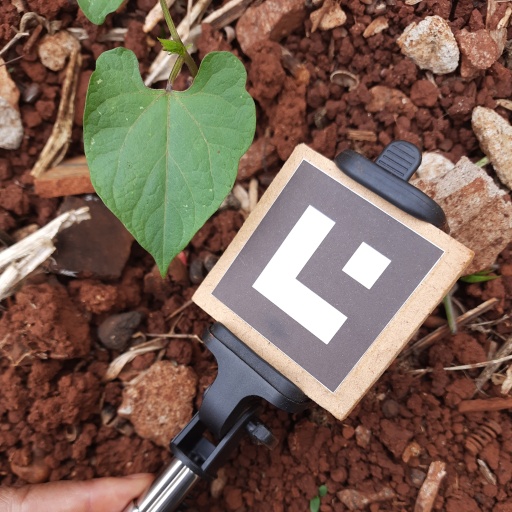
Observations: wavy surface, no eating holes, under shade